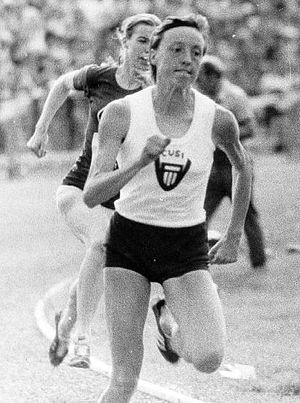
Paola Pigni épouse Cacchi est une ancienne athlète italienne spécialiste du fond et du demi-fond.